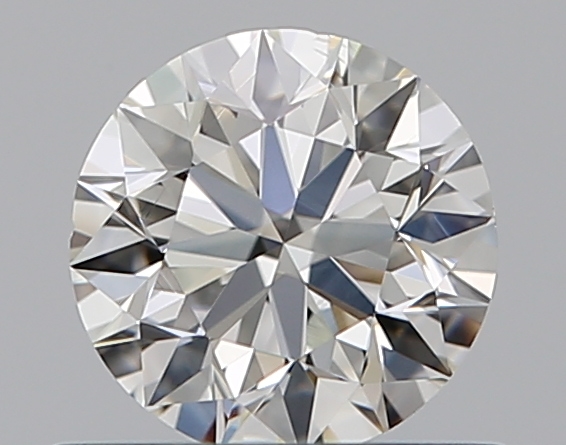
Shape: round
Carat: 0.5
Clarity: VS2
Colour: H
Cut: EX
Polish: EX
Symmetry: EX
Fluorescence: N
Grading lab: GIA
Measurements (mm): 5.02 x 5.05 x 3.18